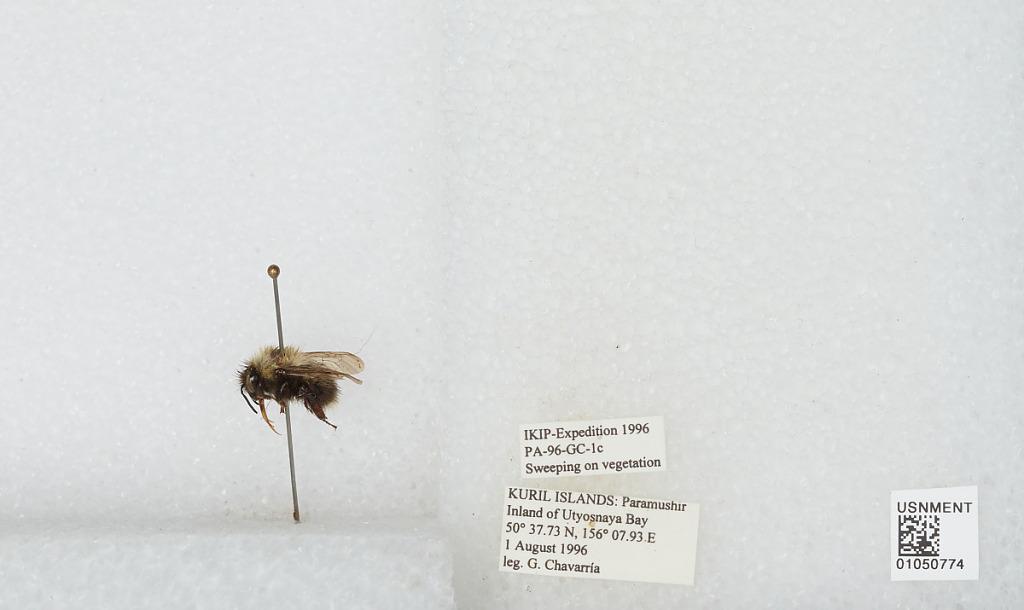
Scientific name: Bombus sp.
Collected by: G. Chavarria
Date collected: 1996-8-1
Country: Russia
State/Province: Sakhalin
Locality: Paramushir Island, inland Of Utyosnaya Bay, Kuril Islands
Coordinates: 50.6289, 156.132